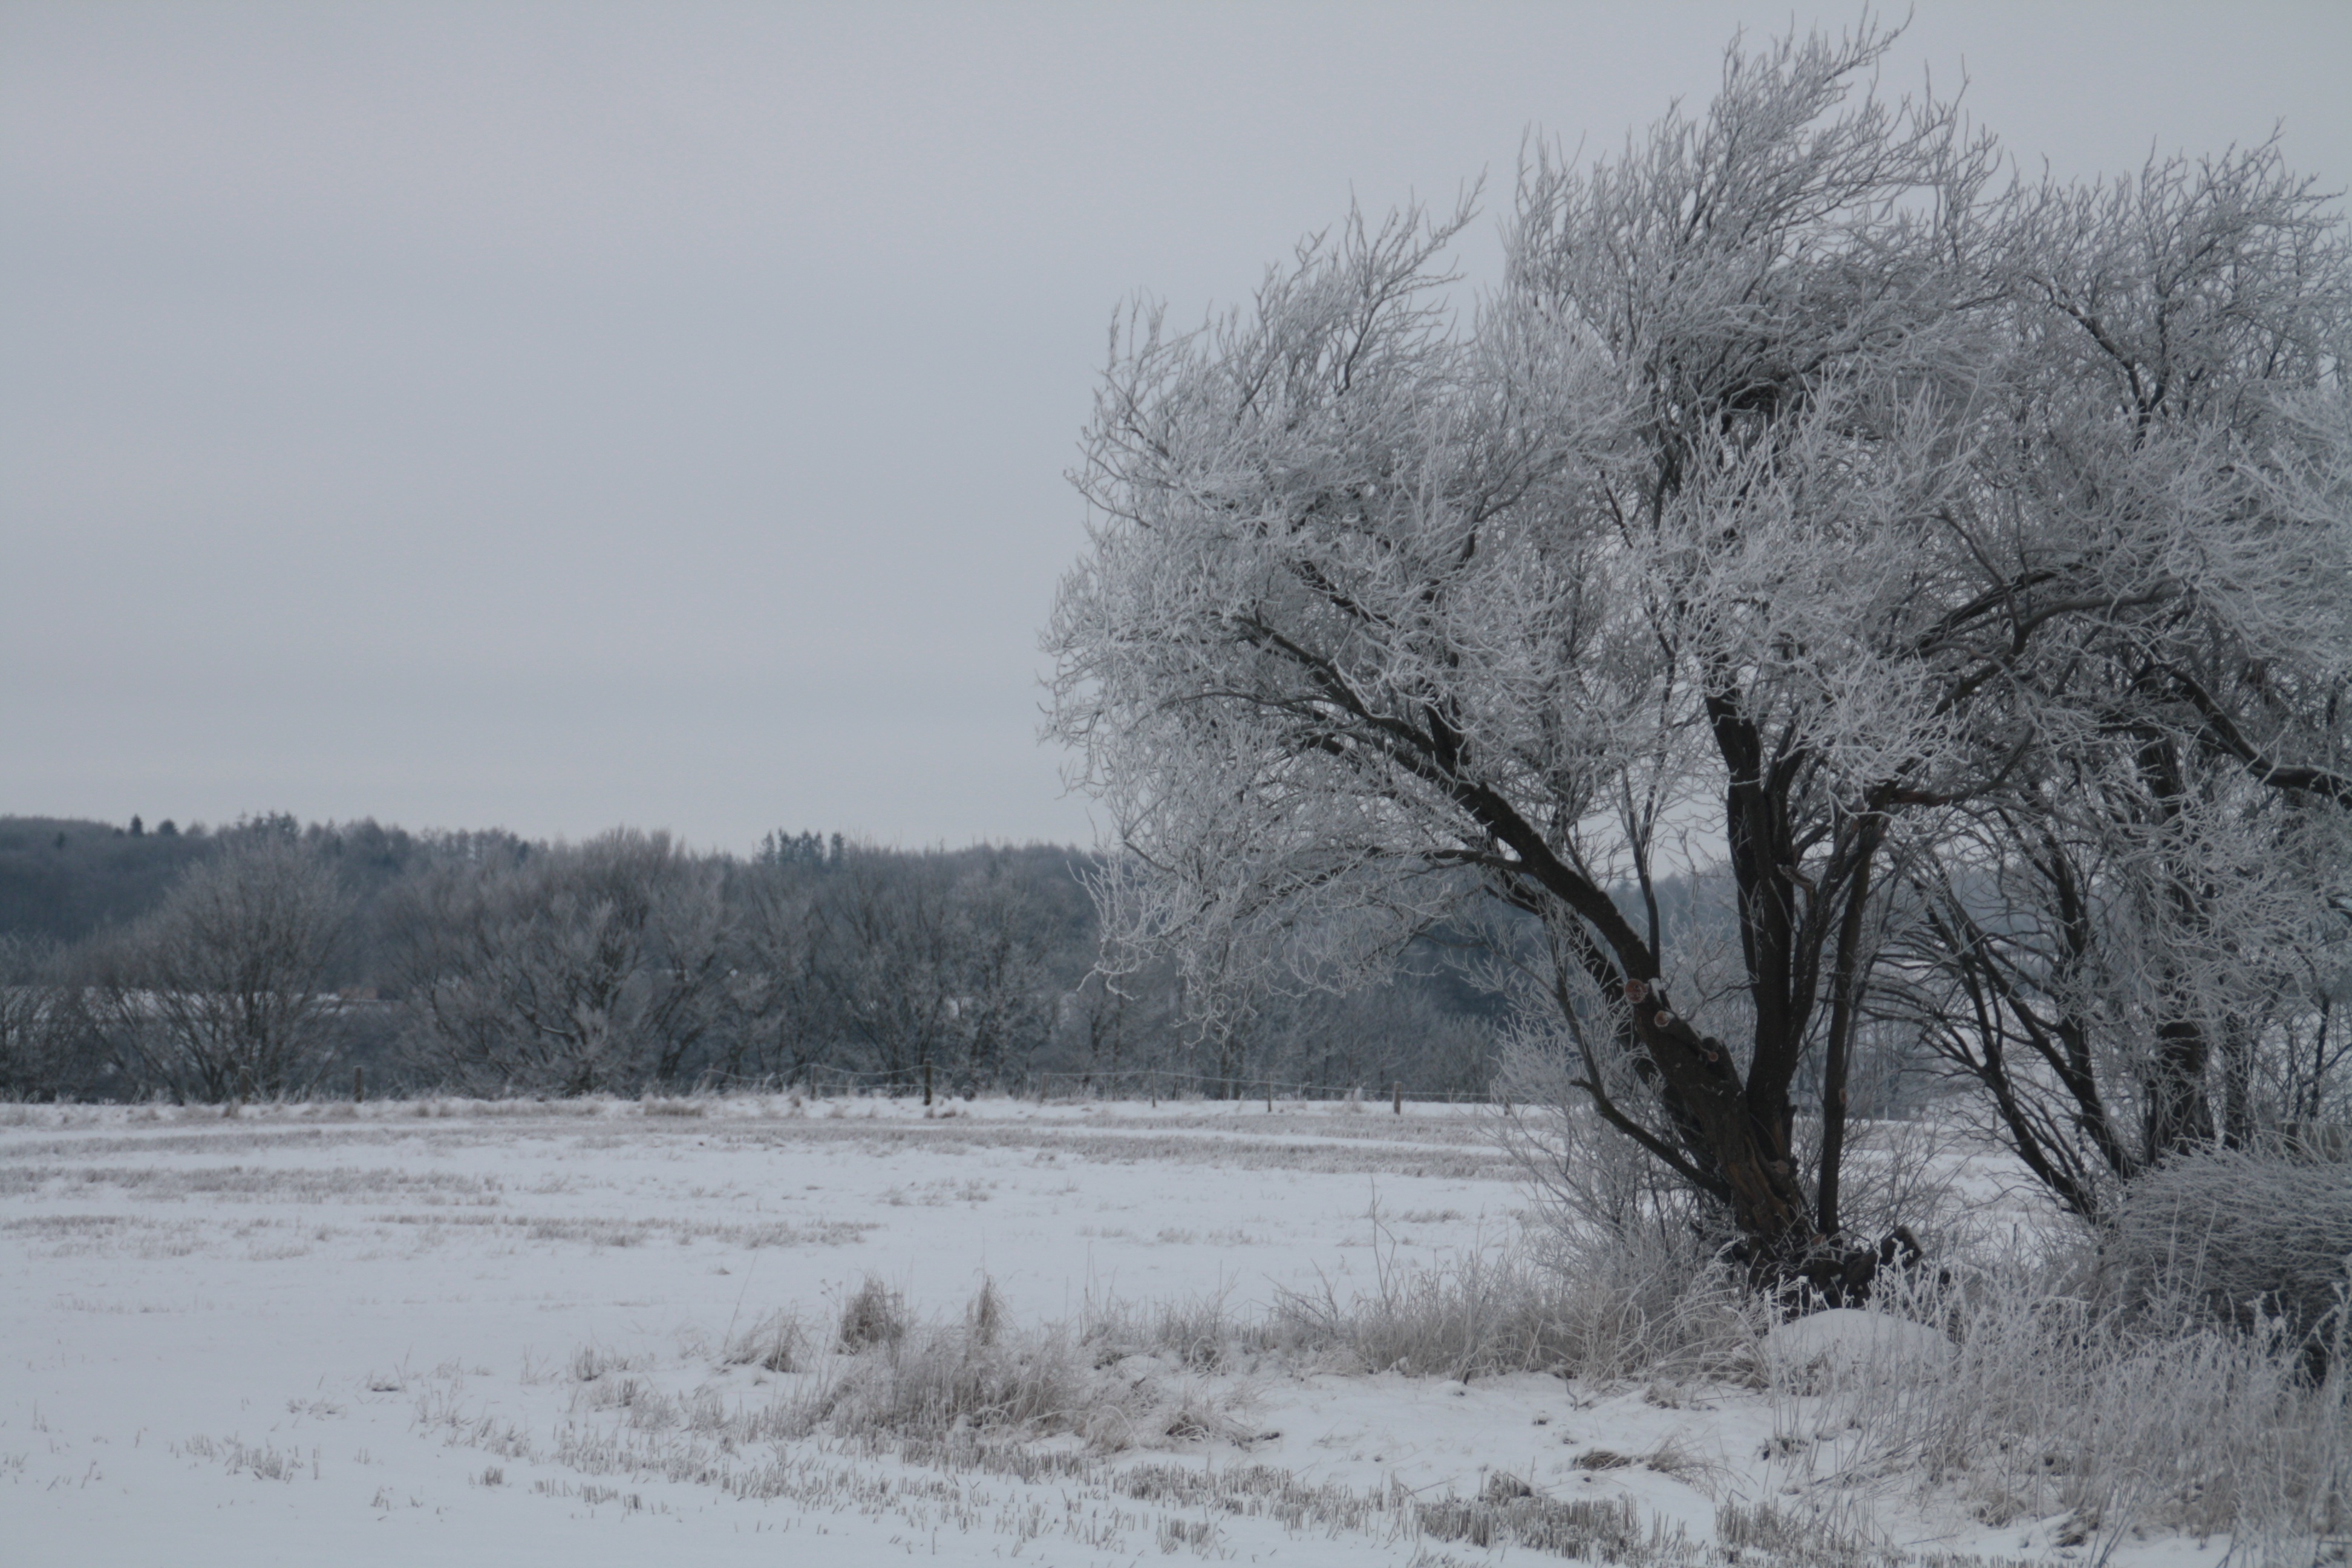
landscape, tree, branch, snow, cold, winter, white, frost, ice, natural, weather, season, denmark, blizzard, december, freezing, atmospheric phenomenon, winter storm, rain and snow mixed